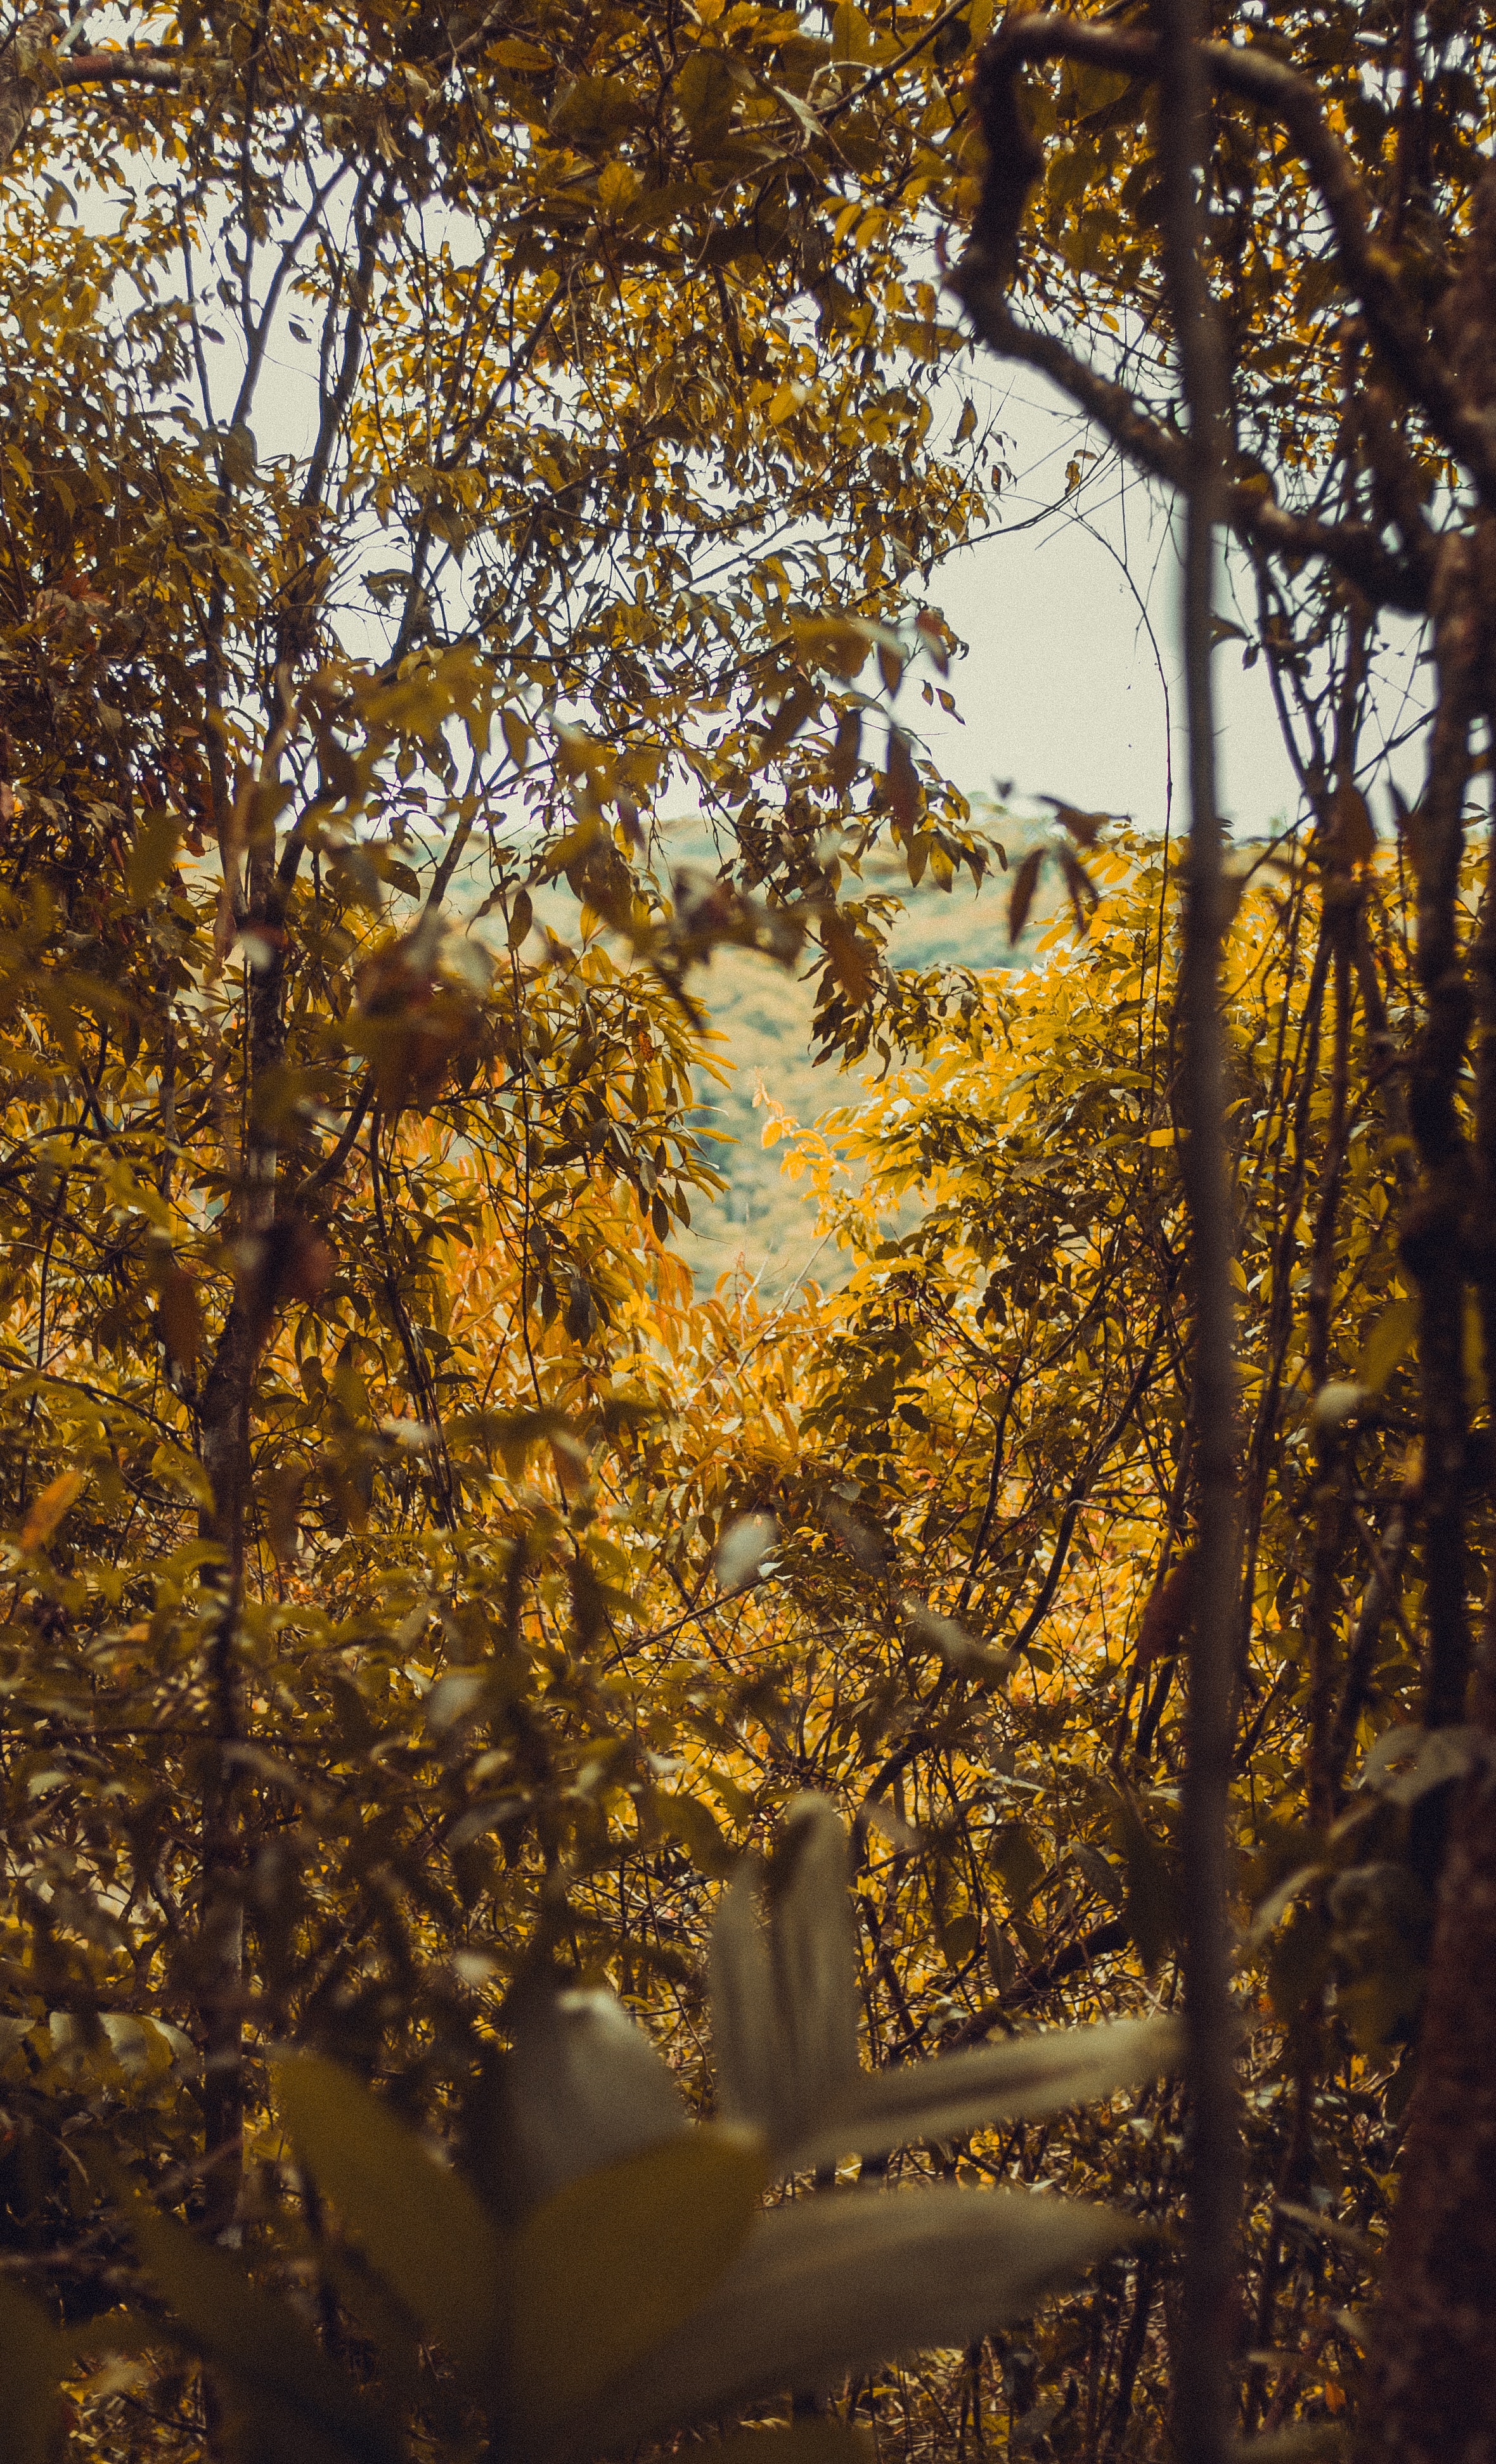
tree, leaf, nature, yellow, autumn, branch, sunlight, sky, natural environment, woody plant, natural landscape, light, biome, plant, forest, deciduous, woodland, temperate broadleaf and mixed forest, orange, morning, Northern hardwood forest, grass, wood, landscape, twig, Tints and shades, trunk, grove, state park, reflection, old growth forest, plant stem, birch family, birch